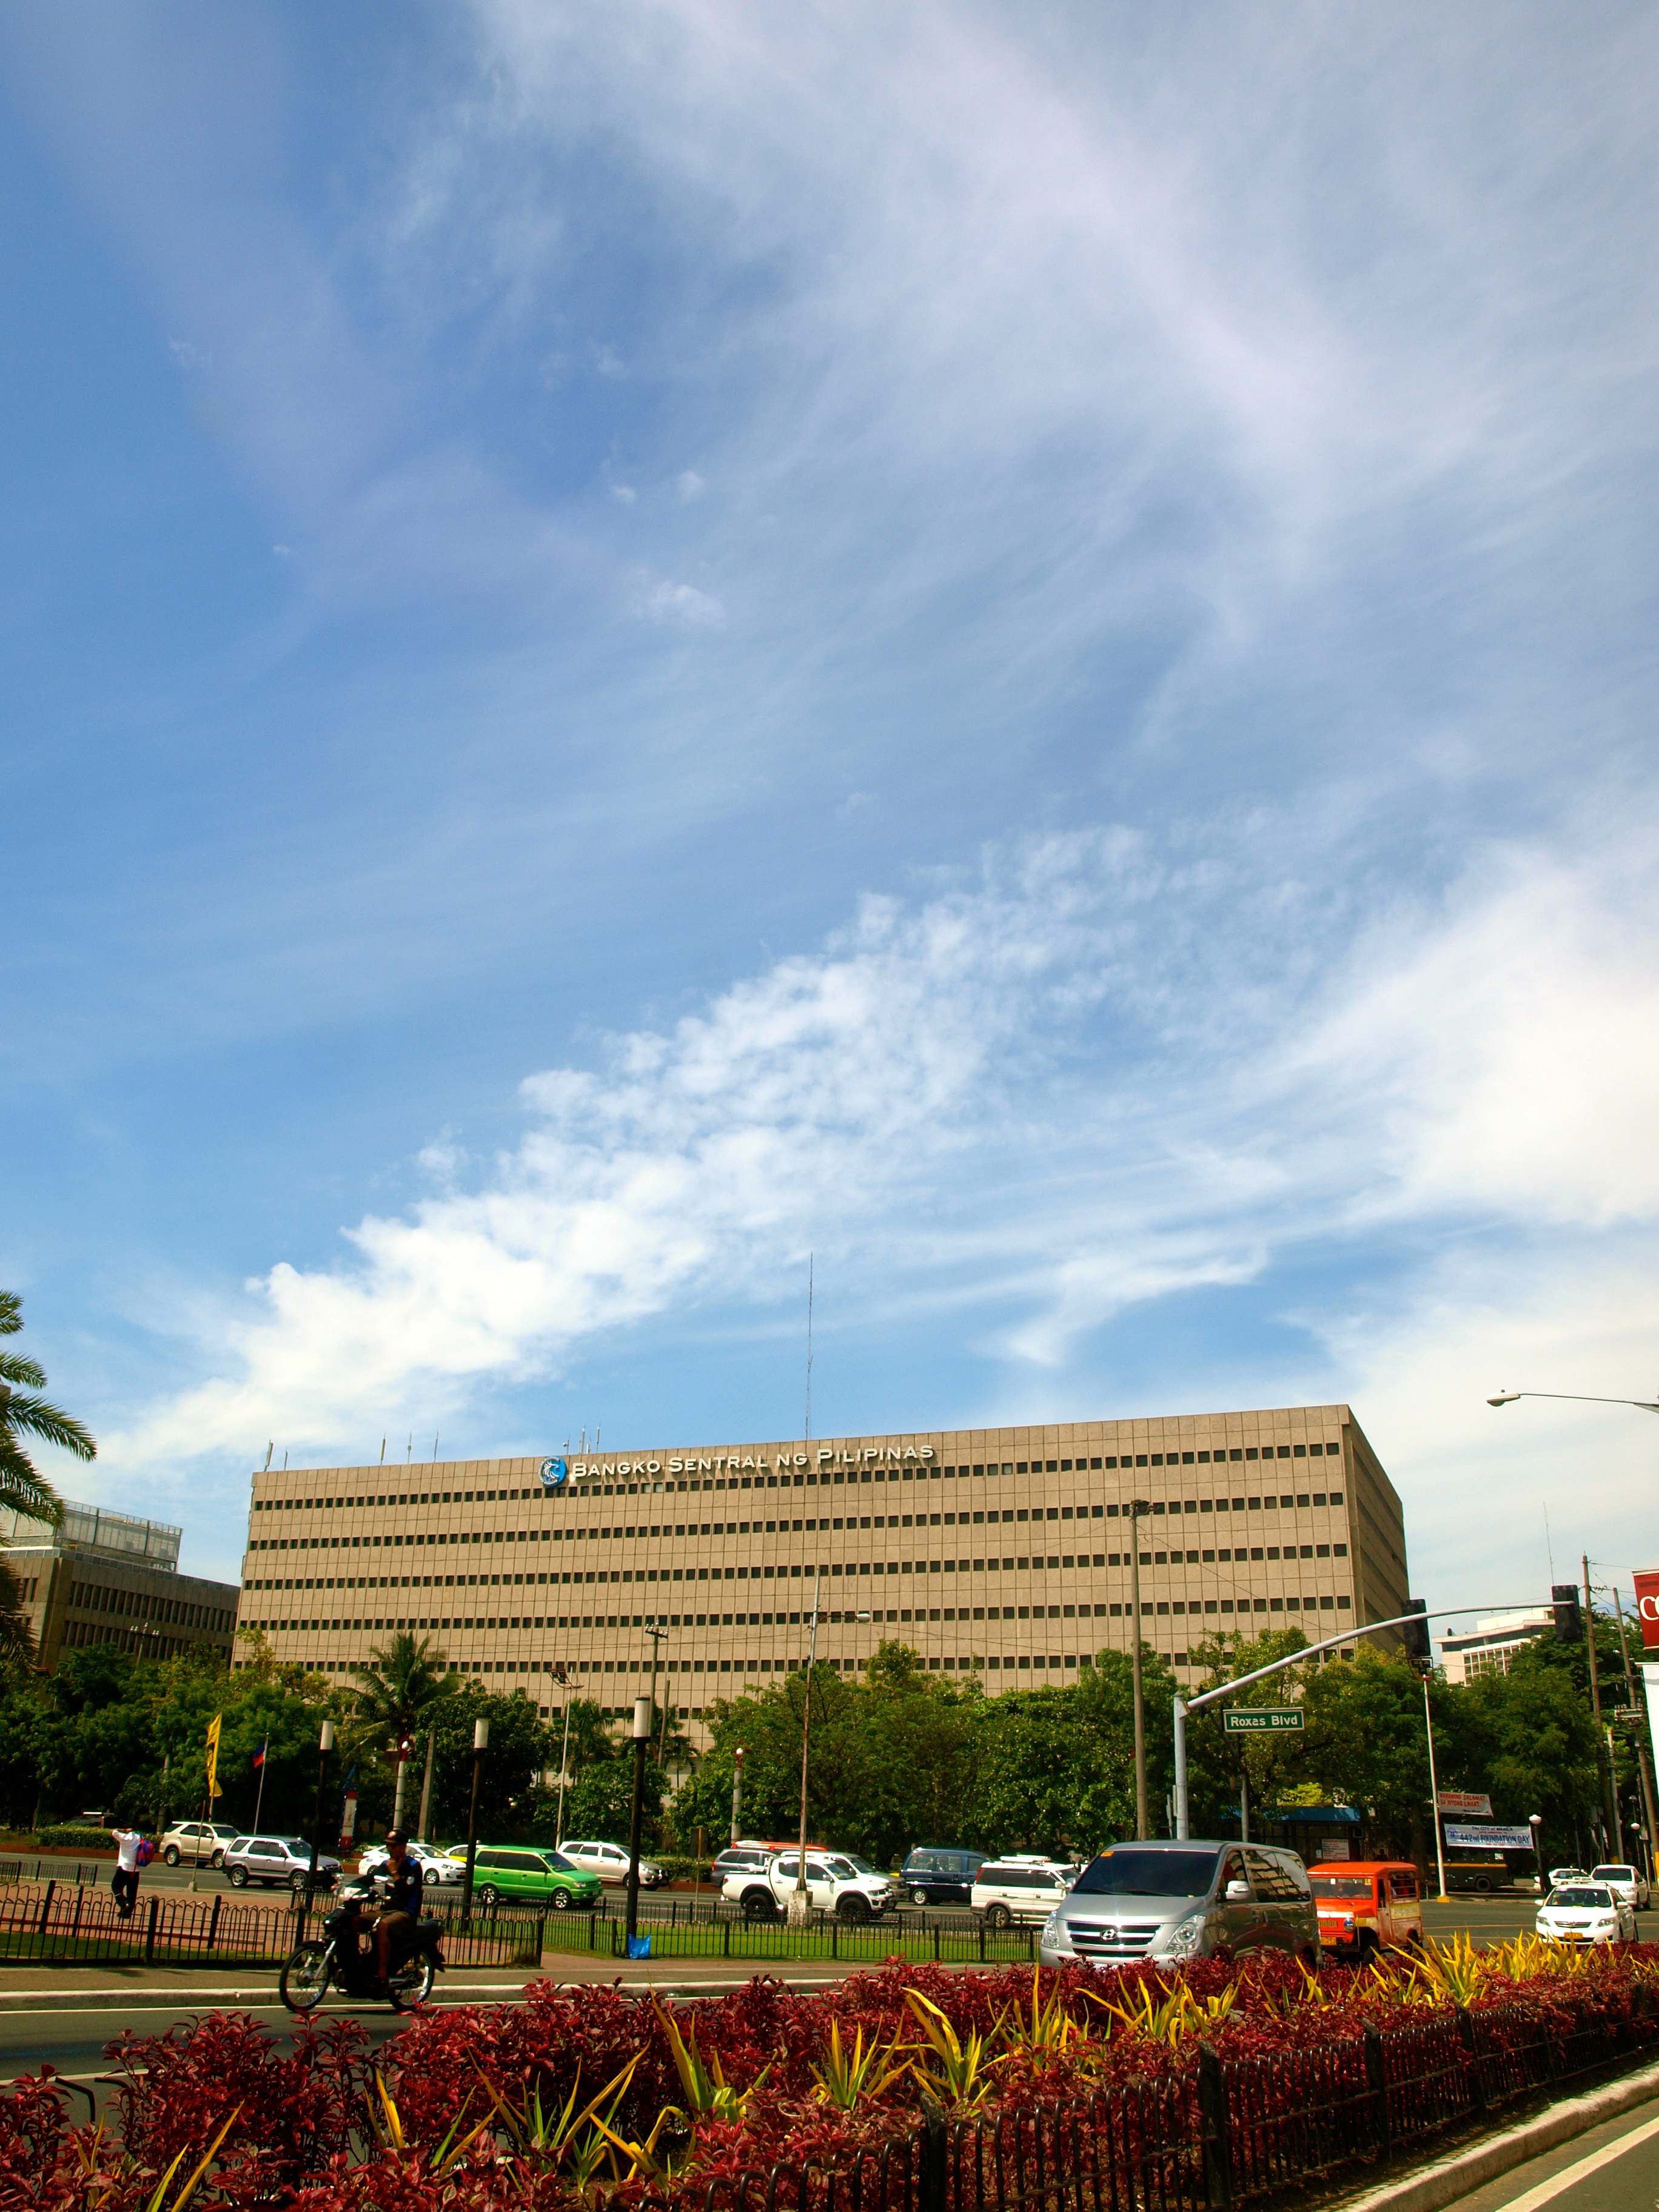
cloud, architecture, structure, sky, building, city, cityscape, downtown, suburb, money, stadium, bank, banking, government, philippines, finance, manila, urban area, central bank, residential area, human settlement, sport venue